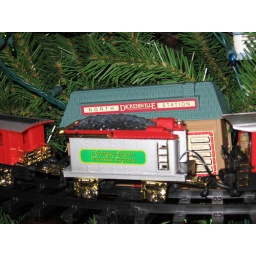
train in my Christmas tree